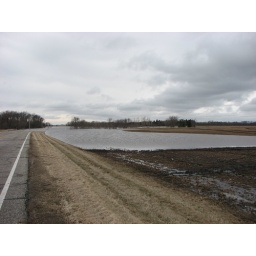
colfax road at the bridge over the wild rice